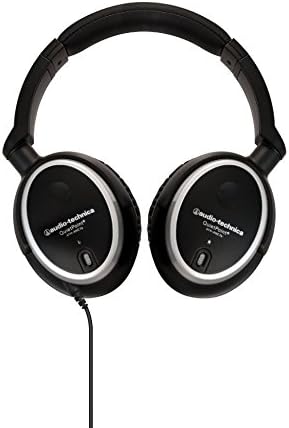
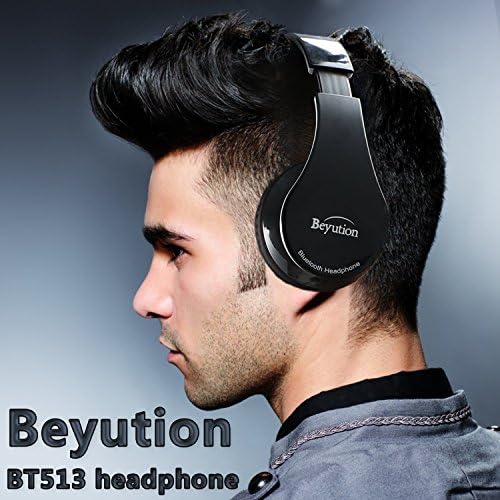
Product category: headphones
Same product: no